Murwillumbah railway line

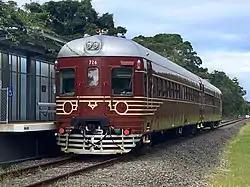
Byron Bay Train in Byron Bay

A heritage rail shuttle service began operations in Byron Bay in December 2017. The section of track to the north of the town centre has been fully restored by private investment at a cost of about $300,000 per kilometre. Track work on the section commenced on 23 May 2016 and was completed in late November 2016. A two car self-propelled diesel rail car train (661/726) has been refurbished by the Lithgow State Mine Heritage Park & Railway. This restoration was completed in 2015. New platforms and a storage shed were completed in April 2017. The train arrived in Byron Bay on 3 November 2017. It was officially confirmed in early January 2017 the train would run on solar-hybrid operation, making it the world's first solar-powered train.